Preußenpark

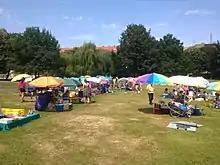
"Thaiwiese"

In 1936, the Free State of Prussia donated to the city of Berlin the sculpture "Borussia", which had been created by the sculptor Reinhold Begas in 1855. The sculpture is about five meters high and was placed in the Prussian Park on a pedestal about two meters high. This shows the personification of Prussia in the form of a female figure with helmet, armor, sword and flowing robe. In 1980, the marble original was placed in the Lapidarium to protect it from environmental influences. A cast stone copy was installed on February 14, 1981.